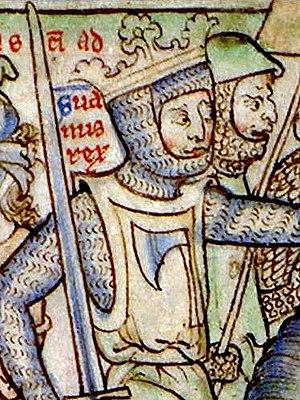
La liste des monarques d'Angleterre réunit les rois et reines qui ont régné sur le royaume d'Angleterre de sa création au début du Xᵉ siècle jusqu'à sa disparition en 1707.
Sven à la Barbe fourchue, né vers 960 et mort le 3 février 1014, est roi de Danemark de 986 à 1014. Son autorité s'étend également sur la Norvège, à l'exception de la période 995-1000, et il règne brièvement sur le royaume d'Angleterre de la fin de l'année 1013 à sa mort.
La numérotation des monarques danois avérés est influencée par l'existence de rois antérieurs, dont l'existence est sujette à caution, et non relevés ici.